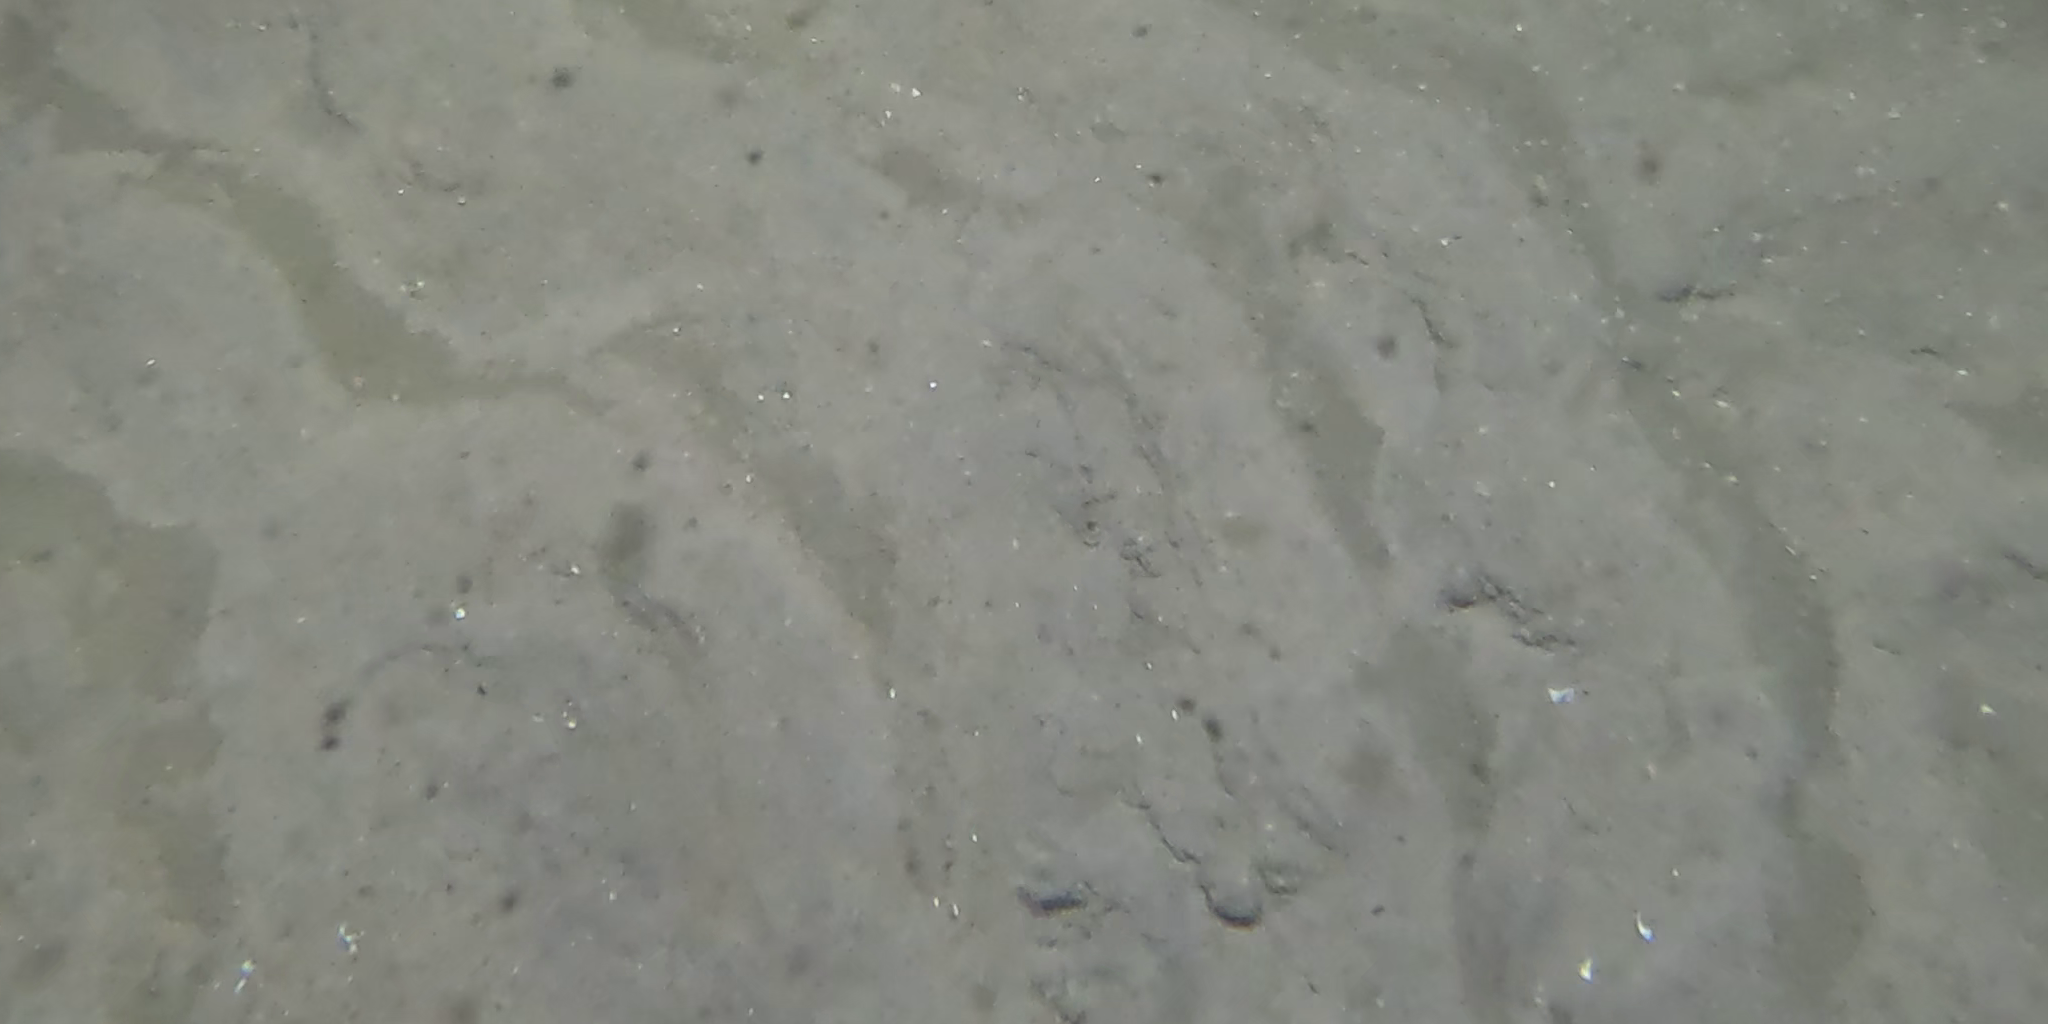
Seabed habitat: sand